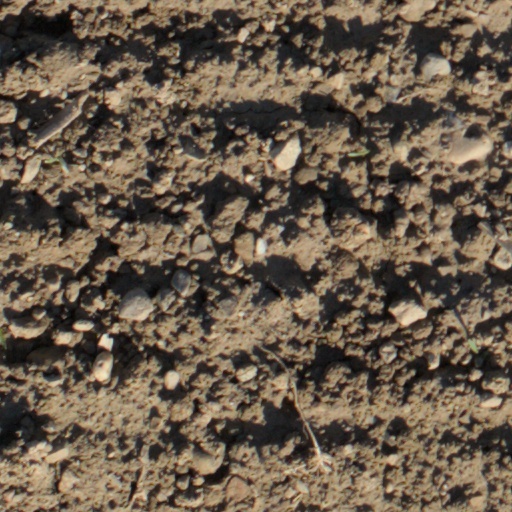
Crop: wheat